RMS Andes (1939)

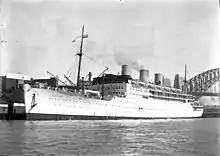
sailed with "Andes" in Convoys WS 2 in 1940, WS 7 in 1941 and KMF 3 in 1942

"Andes" next voyage was to Suez, going via South Africa to avoid the Mediterranean Sea because on 10 June Italy had entered the War. She left the Clyde on 7 August as part of Convoy WS 2, which included eight other troop ships: "Batory", "Empress of Britain" and "Empress of Canada" again, plus Cunard's , Furness, Withy's "Monarch of Bermuda", Orient Line's and P&O's and . Escorts included three s, a light cruiser and six Royal Navy destroyers.